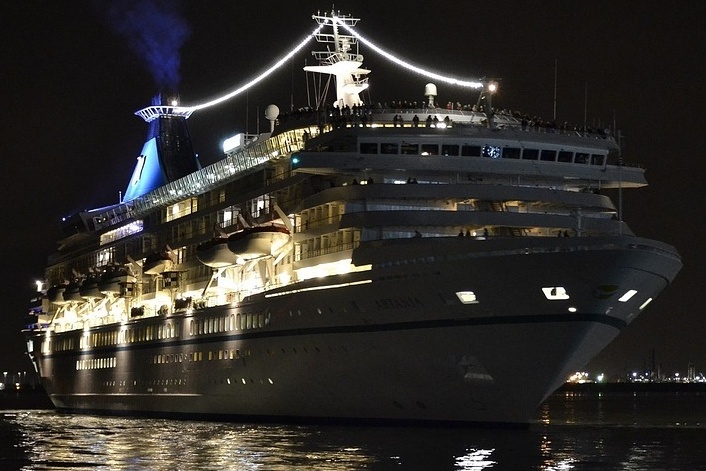
Vehicle type: Ships